Lim Eun-soo

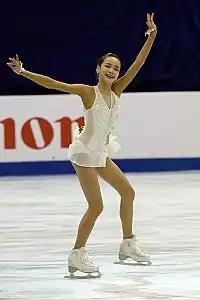
Lim at the 2017 World Junior Championships.

Lim debuted on the Junior Grand Prix (JGP) series in September 2016, placing fourth in Ljubljana, Slovenia. In October, she received the bronze medal at a JGP event in Dresden, Germany. In January 2017, she won her first senior national title. In March, Lim placed fourth overall at the 2017 World Junior Championships, scoring personal bests in every segment of the competition in her ISU championship debut.